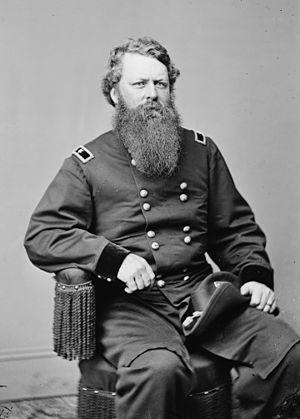
William Worth Belknap, né le 22 septembre 1829 à Hudson et mort le 13 octobre 1890 à Washington D.C., est un officier et homme politique américain. Membre du Parti démocrate puis du Parti républicain, il est général de l'United States Army durant la guerre de Sécession puis secrétaire à la Guerre des États-Unis entre 1869 et 1876 dans l'administration du président Ulysses S. Grant.